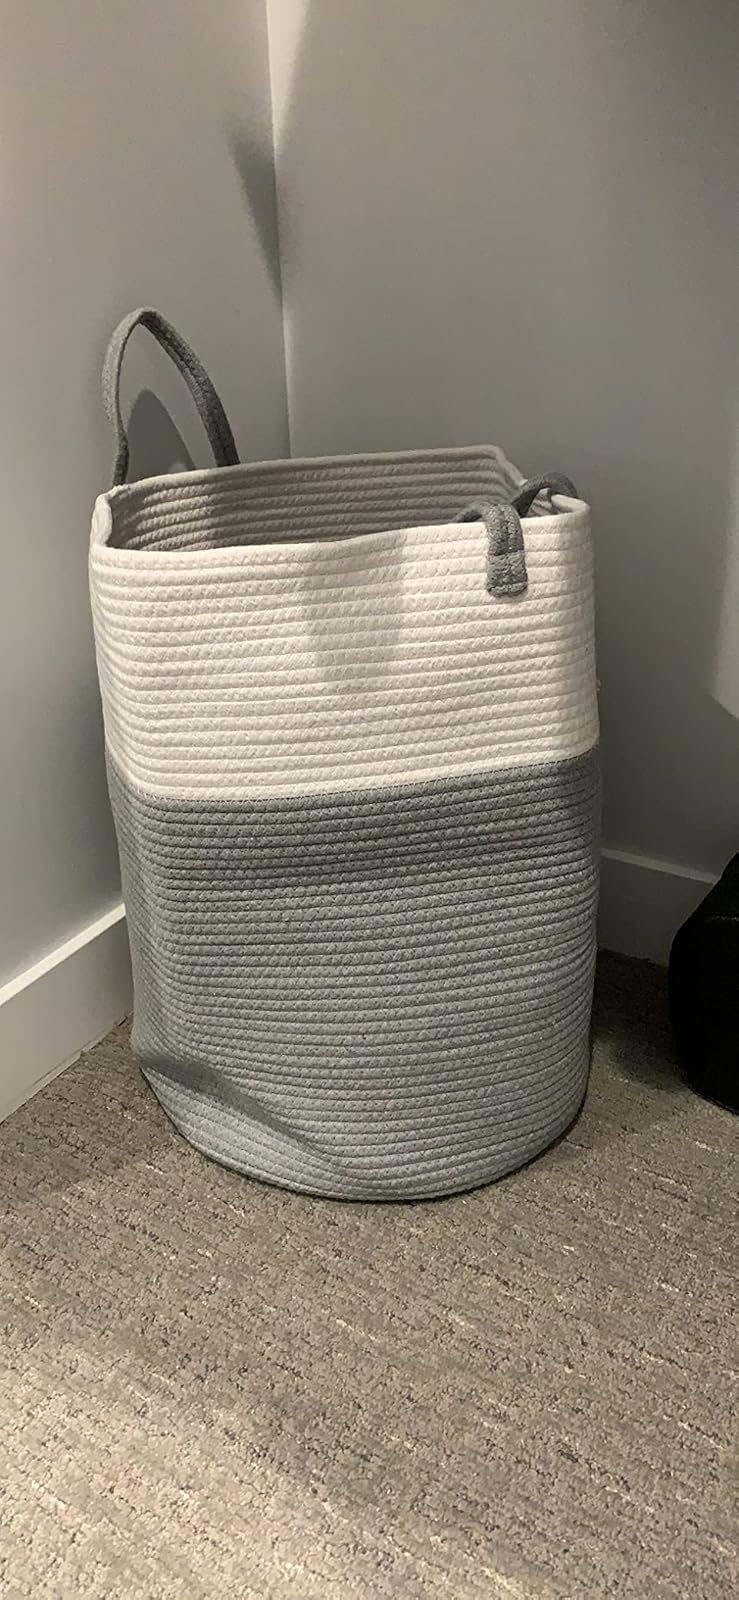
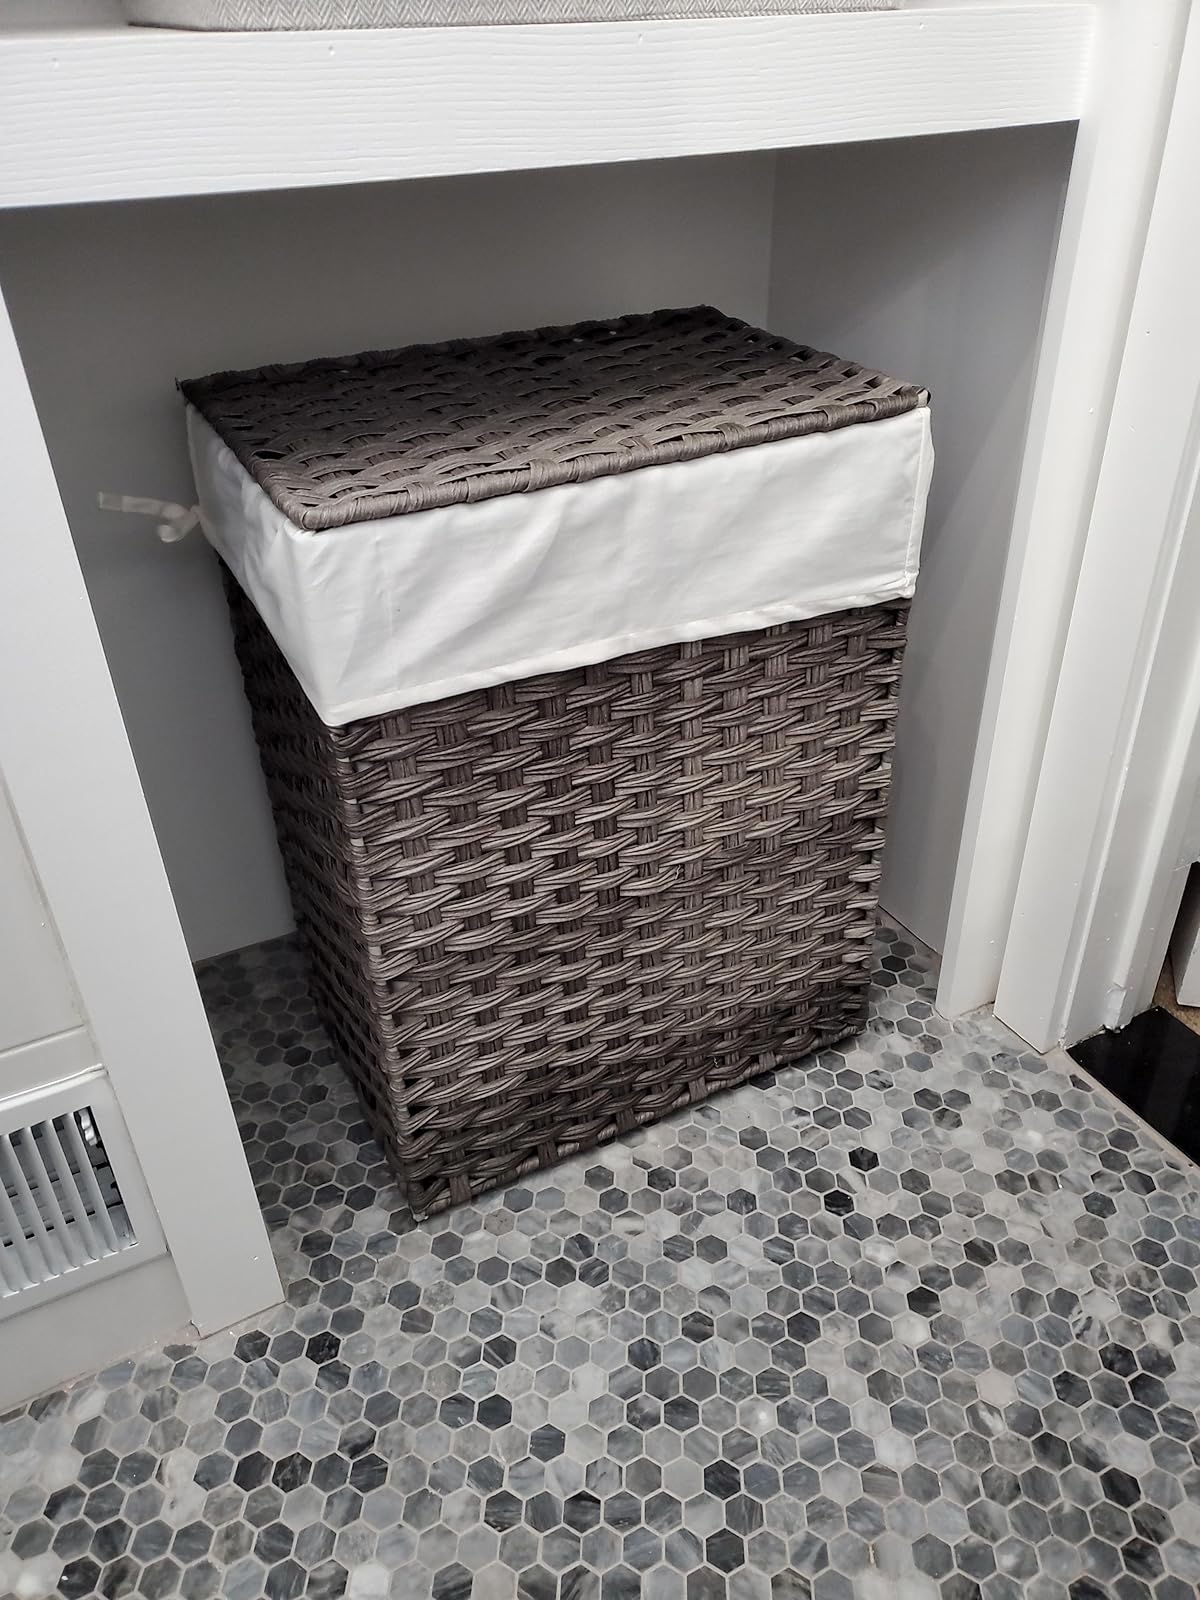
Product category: items_hamper
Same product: no